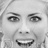
Emotion: surprise